Wolverine World Wide

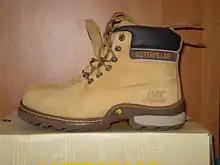
Caterpillar-branded work boots manufactured by Wolverine World Wide

In 1994, Wolverine World Wide introduced Cat Footwear, a licensed brand of shoes using the Caterpillar Inc. name.